Ma On Shan (peak)

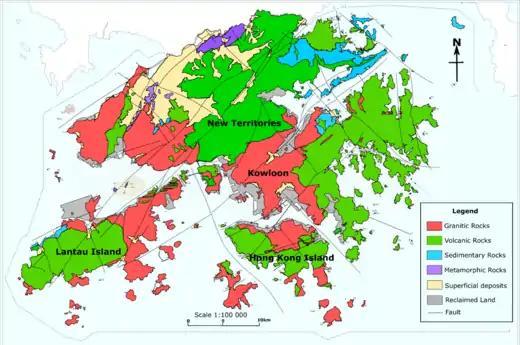
Geological map of Hong Kong showing the distribution of faults and different rock types in Hong Kong. Ma On Shan is in the Green and Blue area (Volcanic Rock + Sedimentary Rock) in Eastern New Territories.

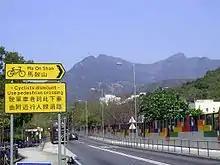
Ma On Shan.

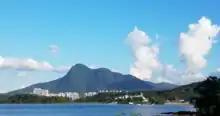
Ma On Shan across Tolo Harbour.

The saddle-like peaks of Ma On Shan is formed by volcanic rocks, much like many of the tallest mountains in Hong Kong, such as Tai Mo Shan. The base of the mountain is mostly formed by sedimentary rocks around 120 - 60 million years ago. The southeastern part of the mountain consists of intruded rhyolite. Some shorter mountains in Hong Kong are formed by older Granitic rocks.